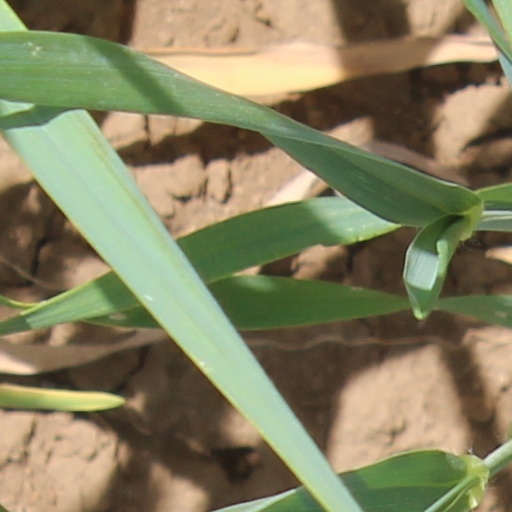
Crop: wheat